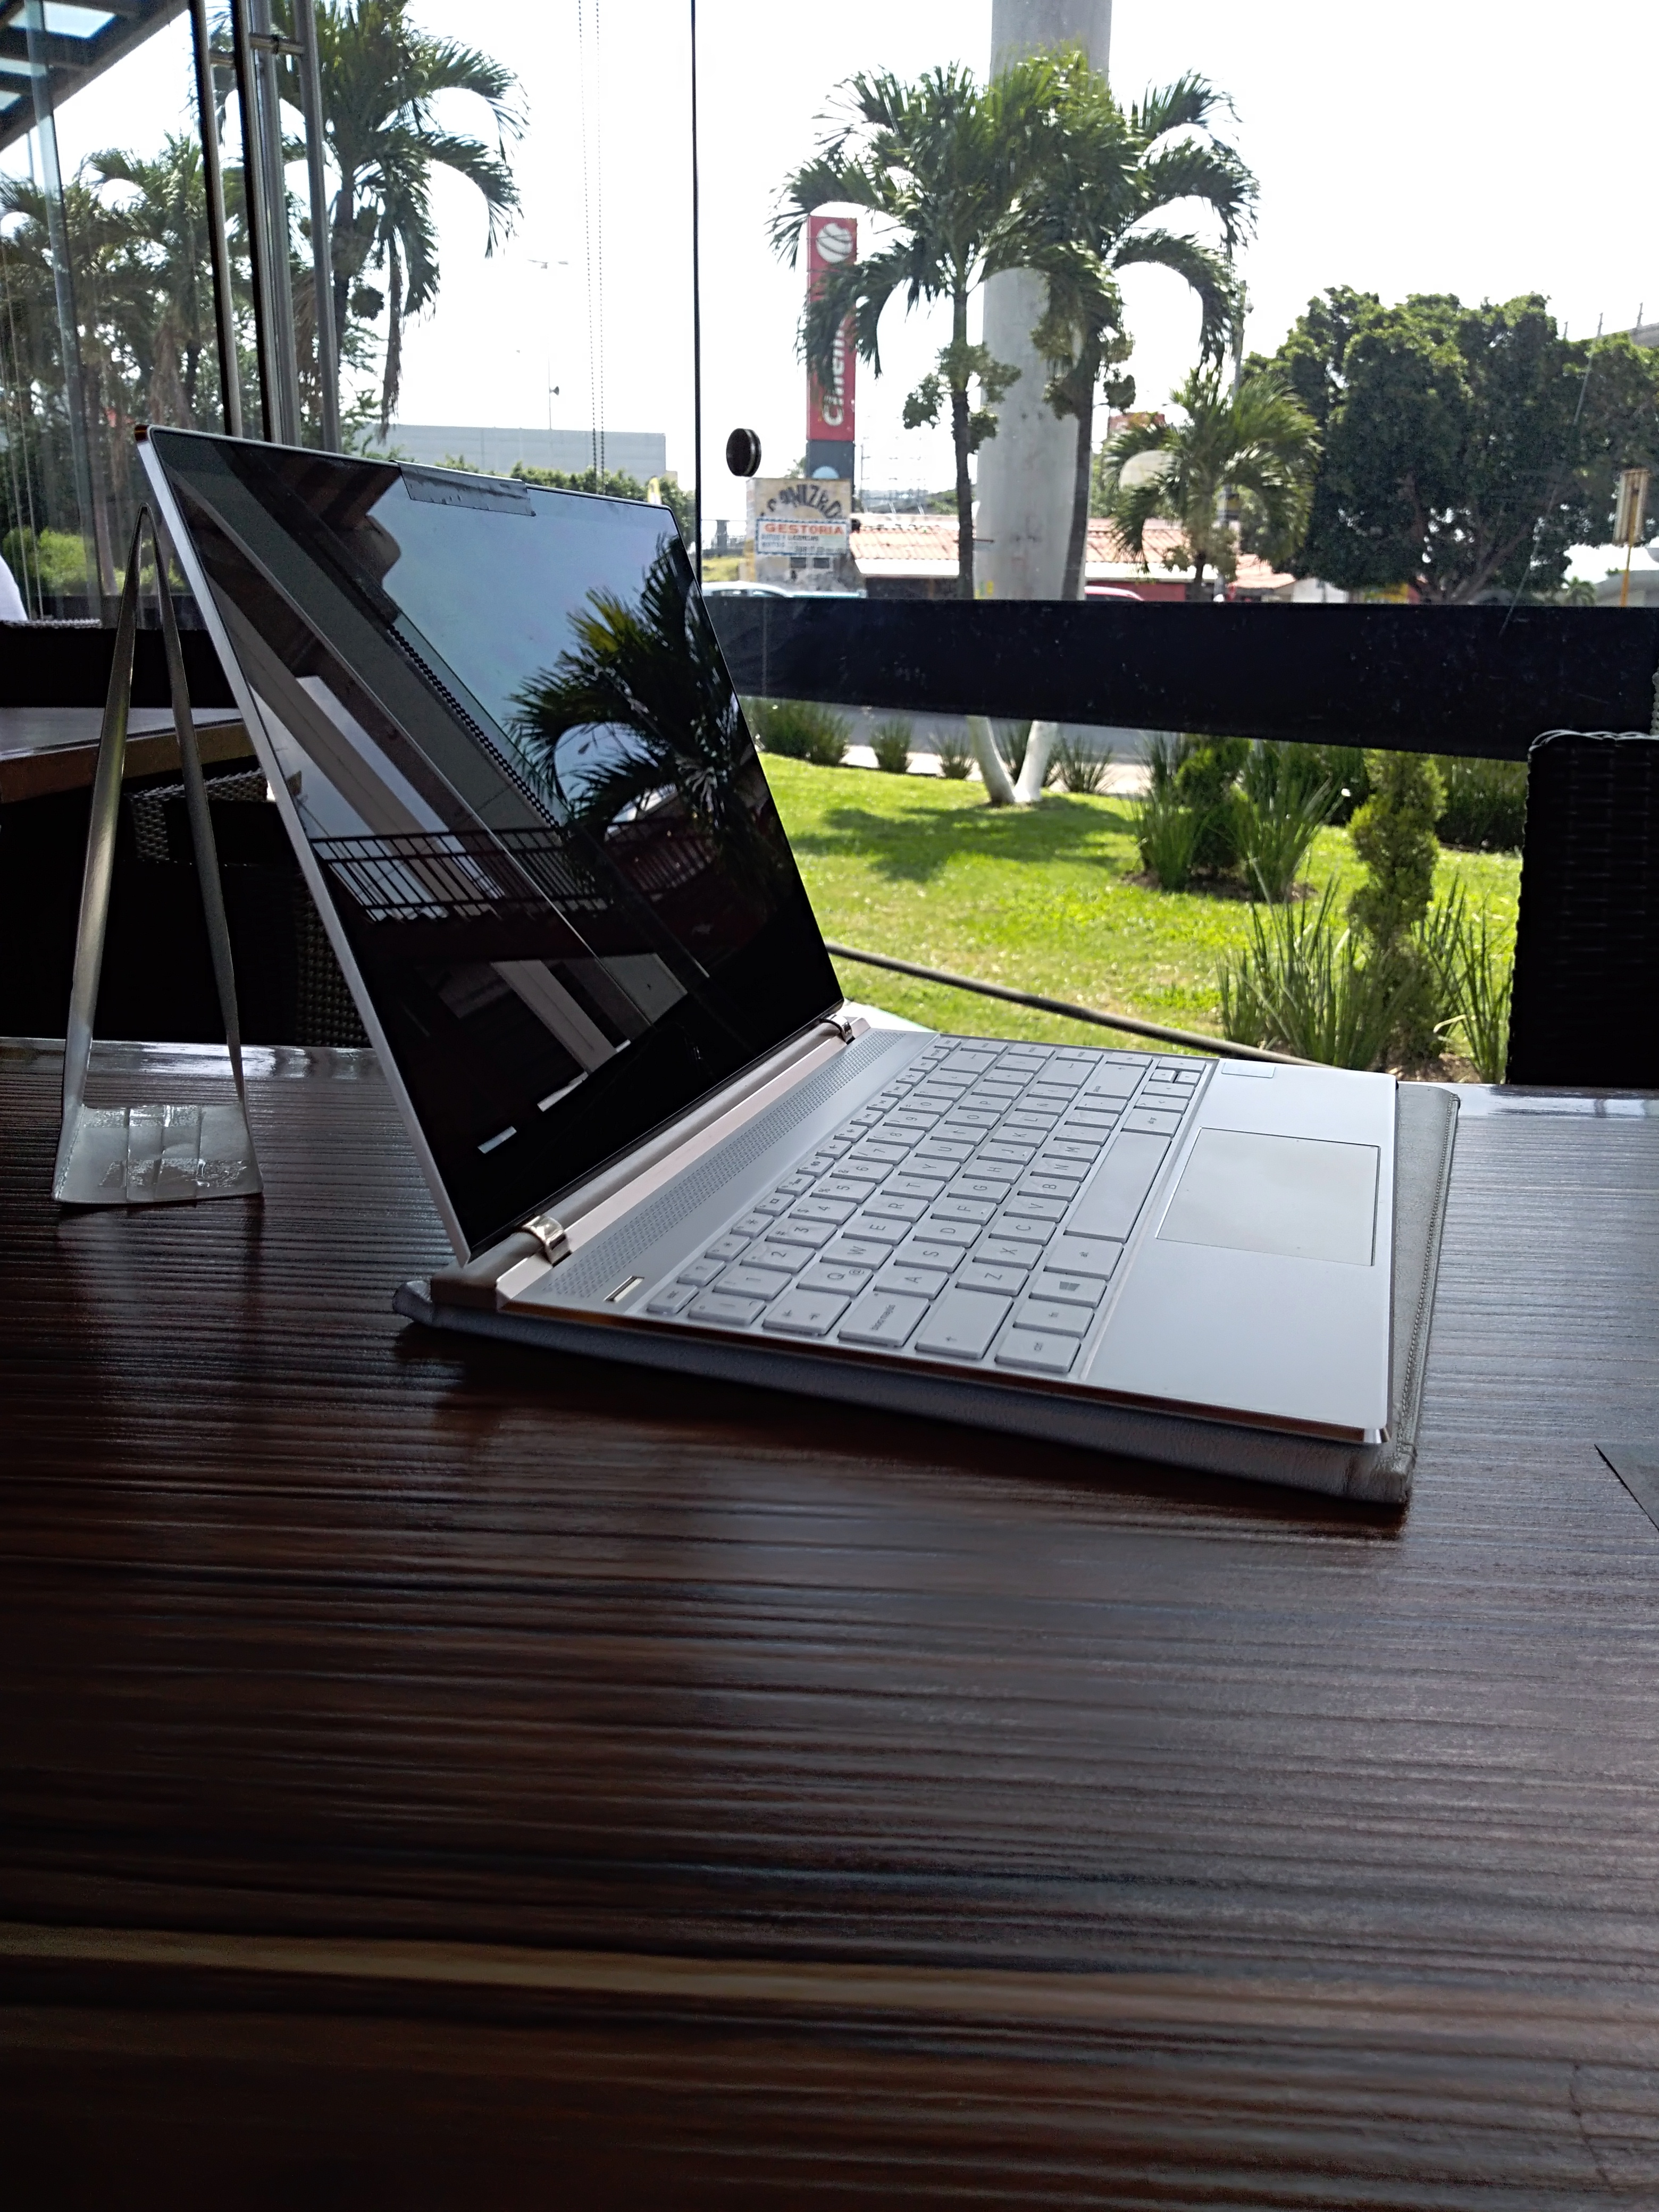
laptop, computer, spectre, computing, window, workspace, systems, team, work, office, drive, technology, machine, display, keyboard, netbook, electronic device, architecture, furniture, table, house